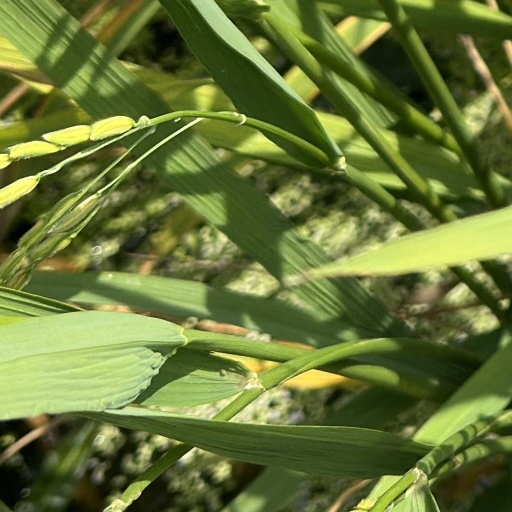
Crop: rice